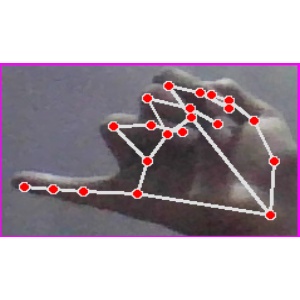
अक्षर: च